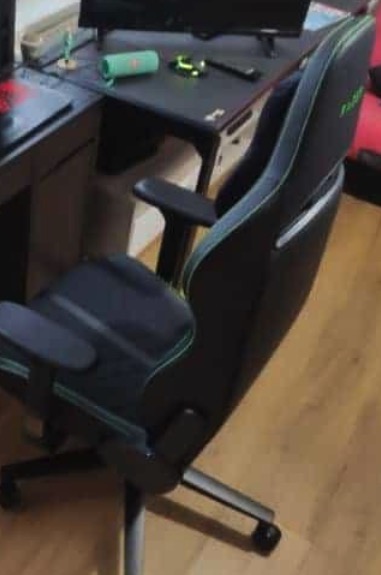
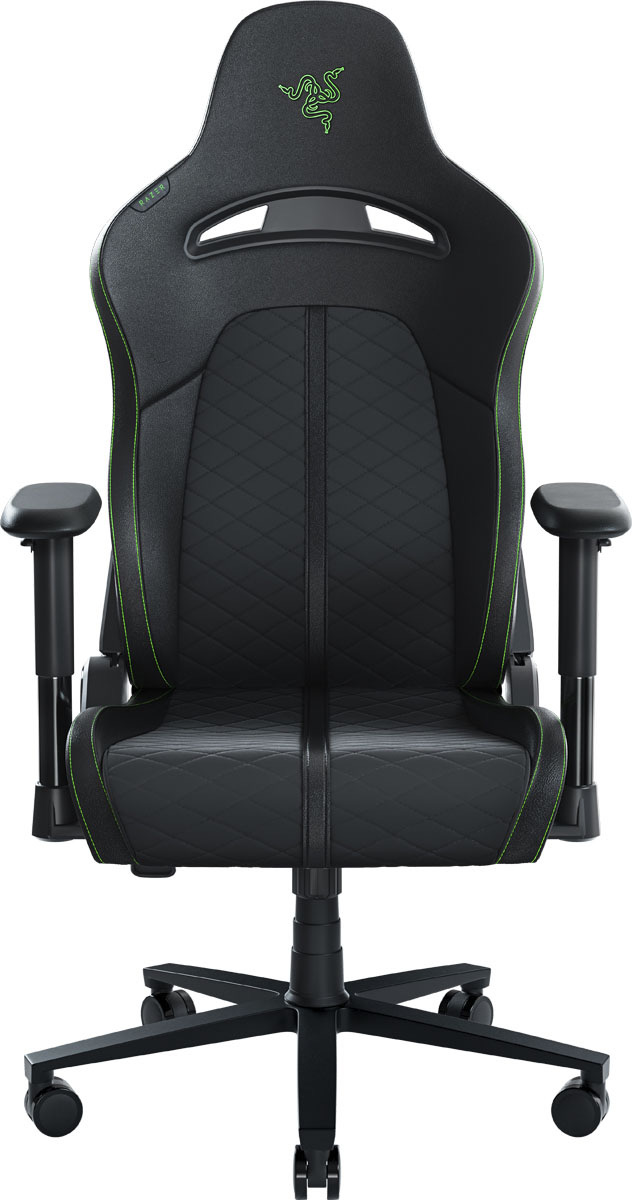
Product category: items_chair
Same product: no